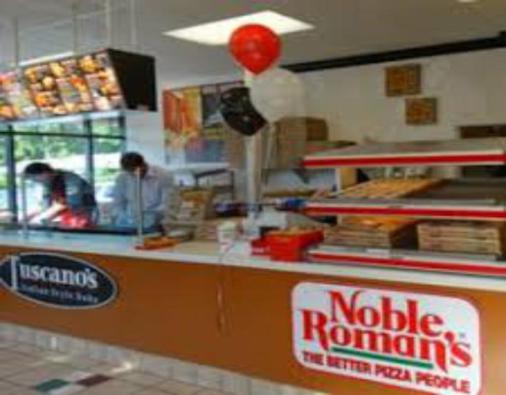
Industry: Food